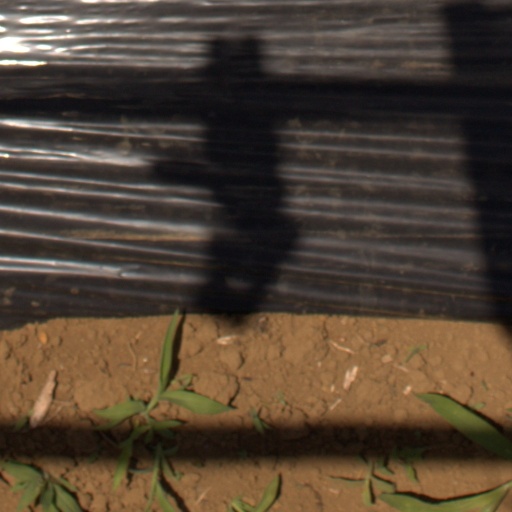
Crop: Jerusalem artichoke